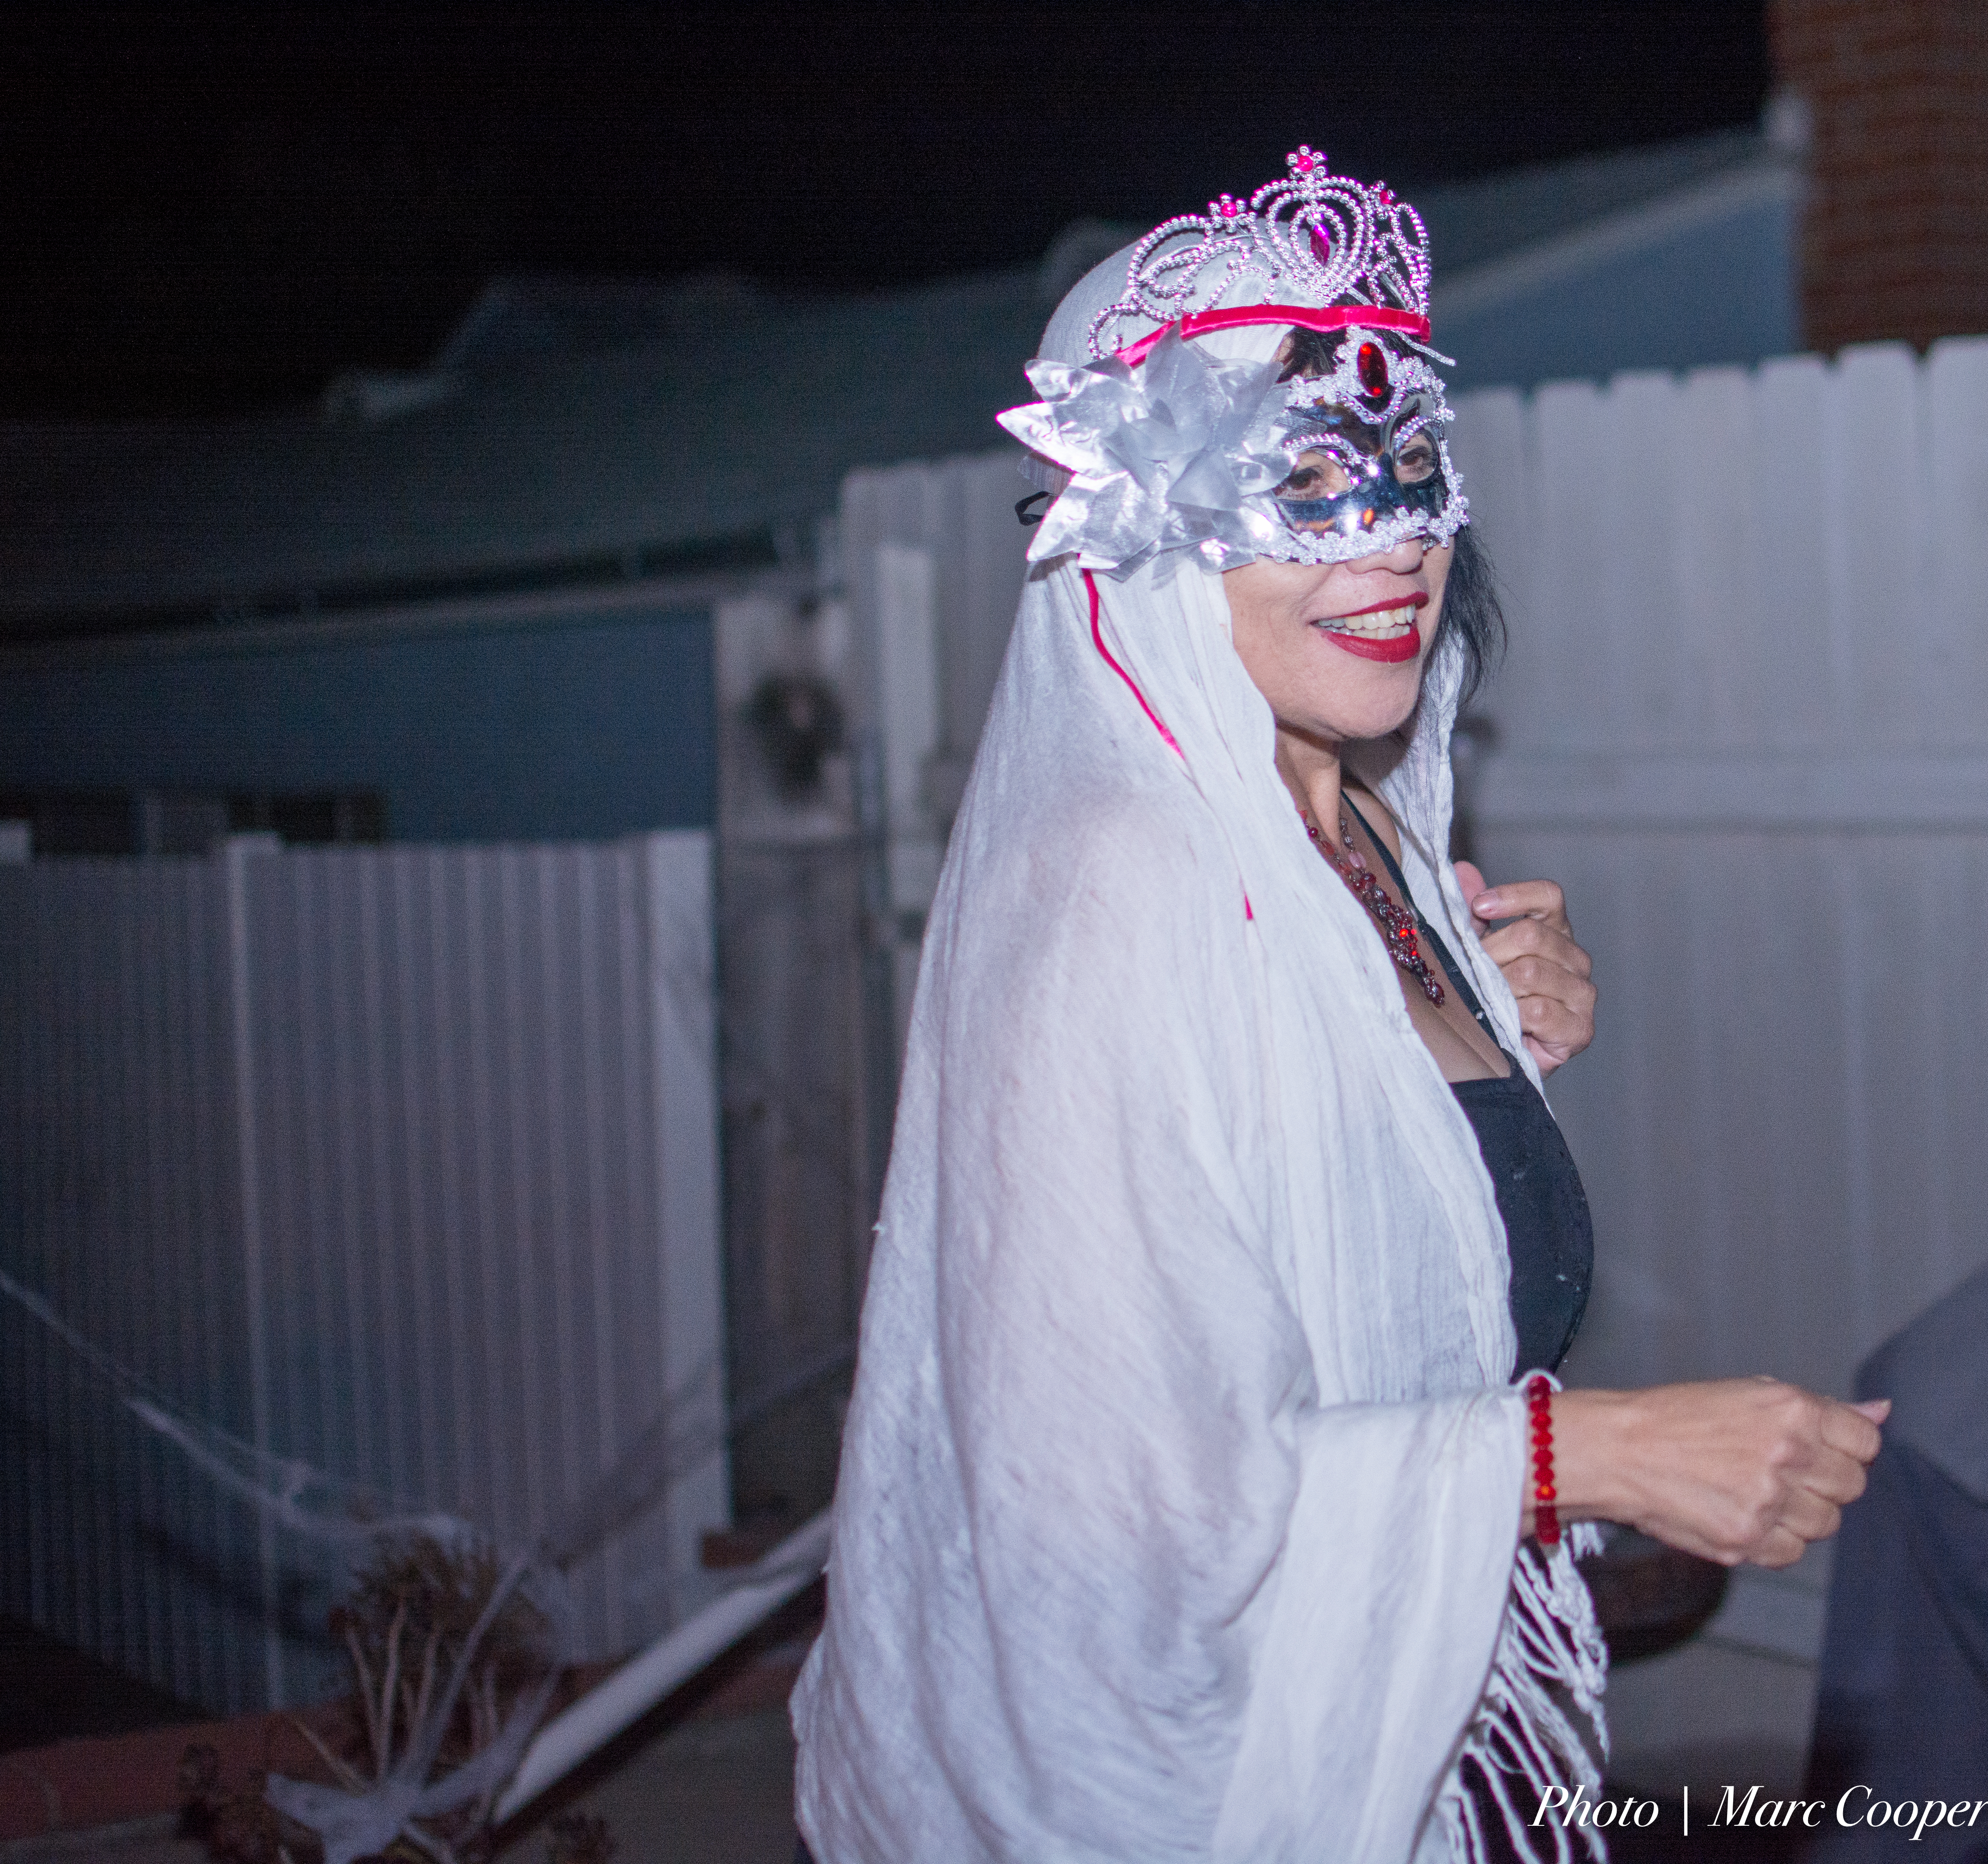
clothing, dress, costume